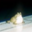
Label: frog